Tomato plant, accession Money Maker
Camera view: tilt-top (135 deg); turntable rotation: 150 degrees
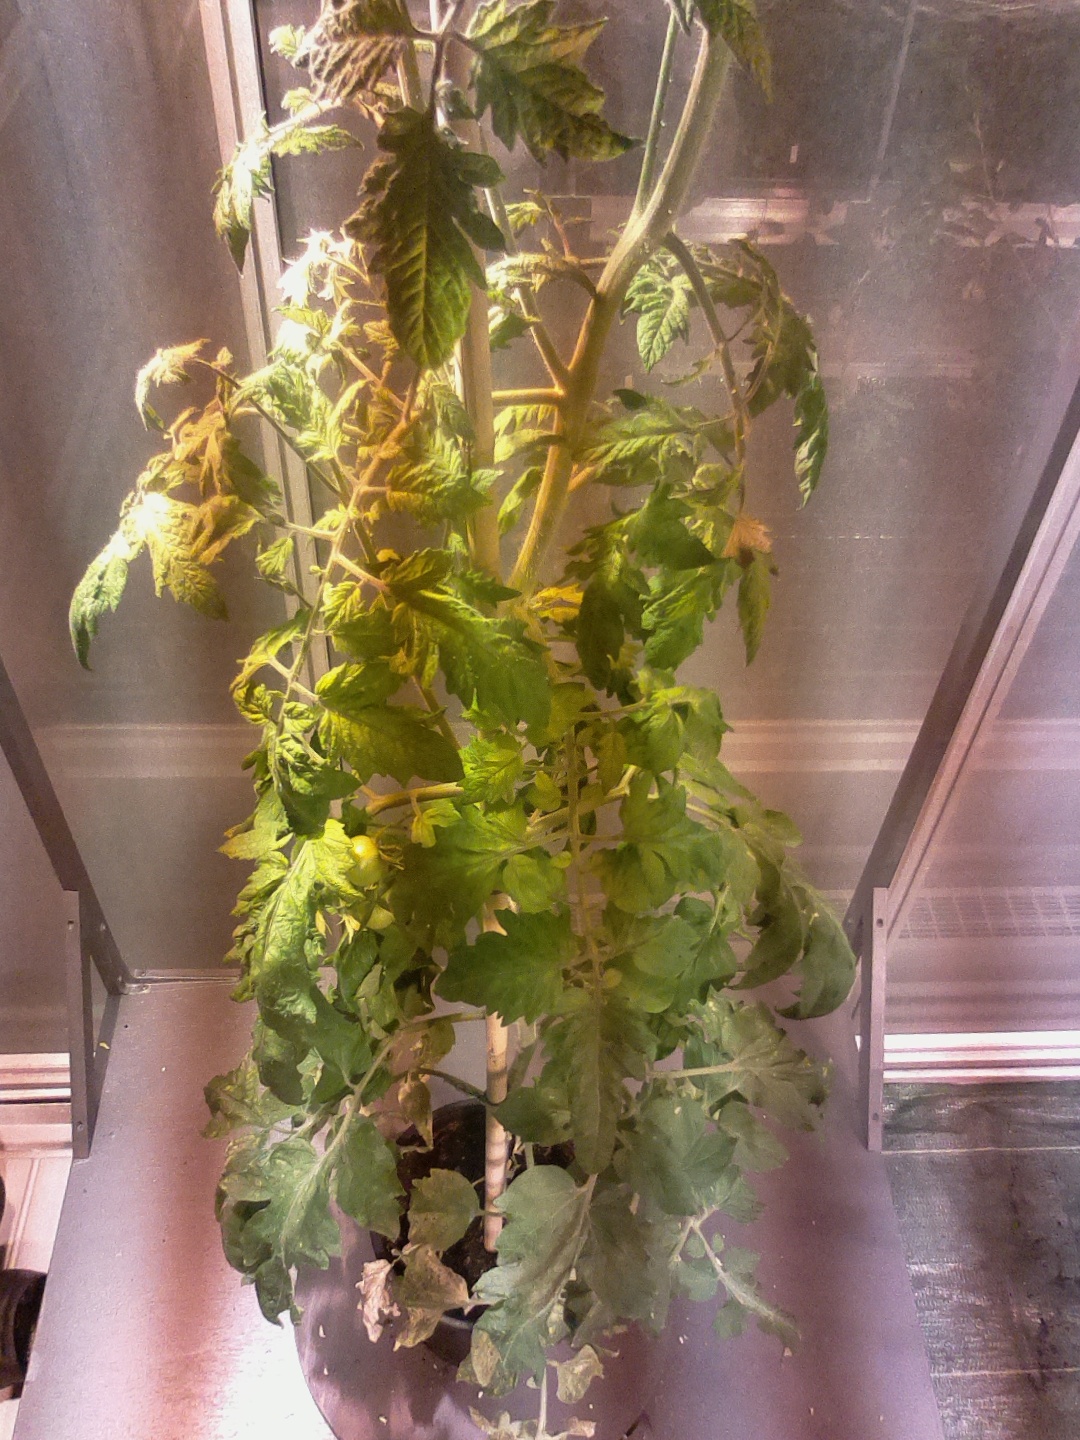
BBCH growth stage 72: 20%-30% of final fruit size